Cold-weather warfare

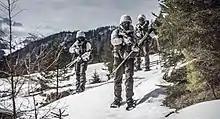
Austrian mountain troops on snowshoes

Trench foot is a medical condition caused by prolonged exposure of the feet to damp, unsanitary, and cold conditions at temperatures as warm as for as few as 13 hours. Exposure to these environmental conditions causes deterioration and destruction of the capillaries and leads to morbidity of the surrounding flesh. Affected feet may become numb, affected by erythema (turning red) or cyanosis (turning blue) as a result of poor blood supply, and may begin emanating a decaying odour if the early stages of necrosis (tissue death) set in. As the condition worsens, feet may also begin to swell. Advanced trench foot often involves blisters and open sores, which lead to fungal infections. If left untreated, trench foot usually results in gangrene, which may require amputation. If trench foot is treated properly, complete recovery is normal, though it is marked by severe short-term pain when feeling returns. Trench foot affected tens of thousands of soldiers engaged in trench warfare in World War I. Keeping feet warm and dry, or at least changing into warm and dry replacement footgear, is the best way to avoid trench foot.